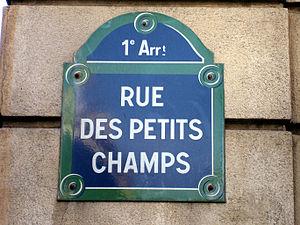
Plaque de la rue des Petits-Champs à Paris (France) -